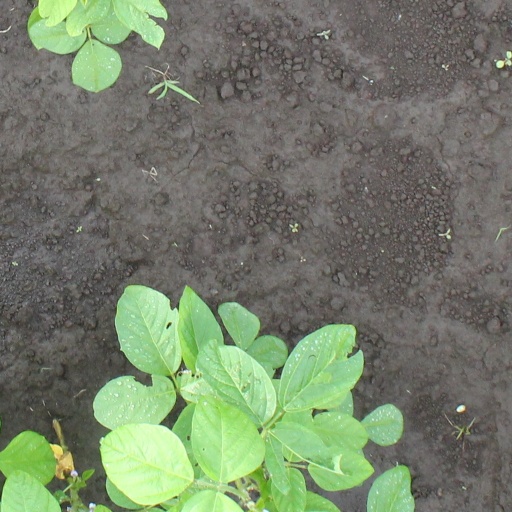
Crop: soybean